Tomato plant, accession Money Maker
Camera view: horizontal (90 deg, fisheye); turntable rotation: 120 degrees
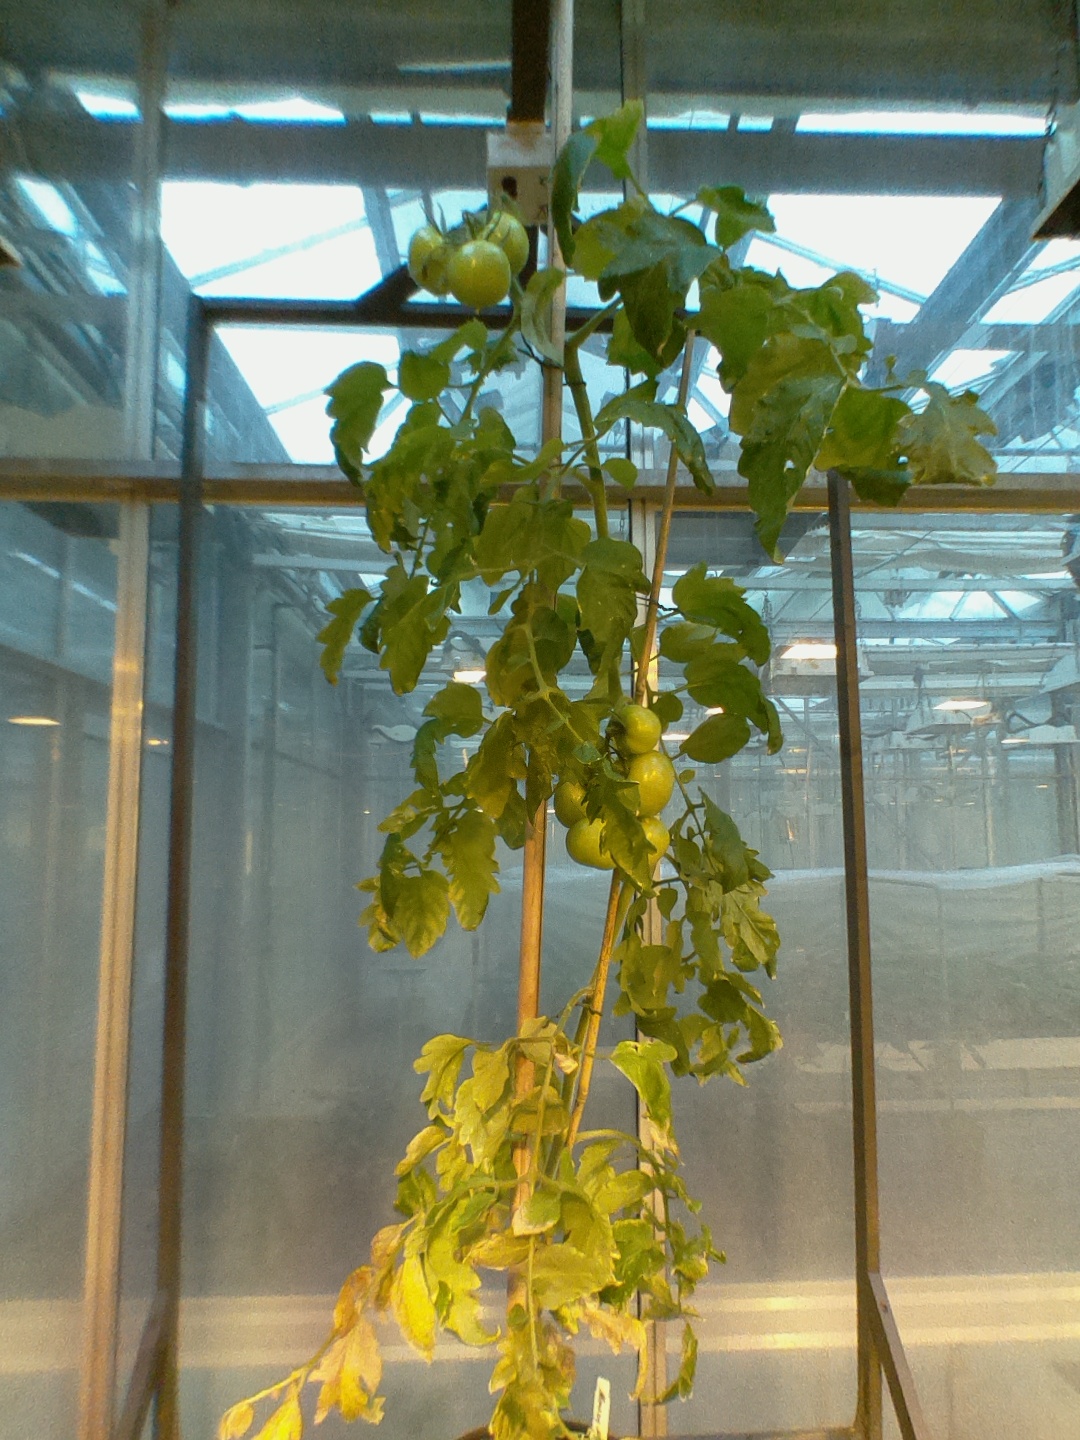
BBCH growth stage 78: 80% -90% of final fruit size